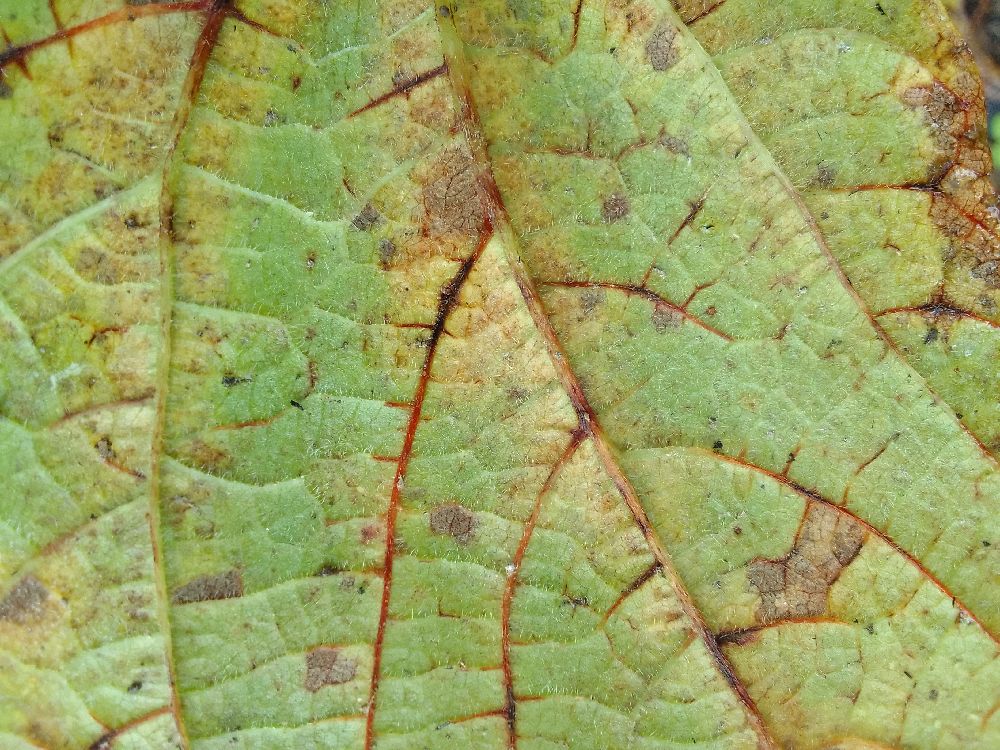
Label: anthracnose